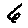
Label: 6